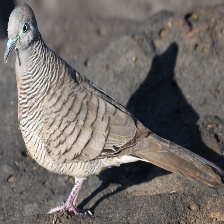
Species: ZEBRA DOVE
Scientific name: GEOPELIA STRIATA